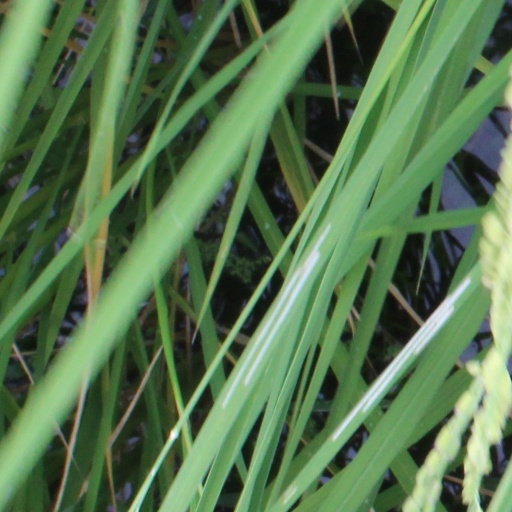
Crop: rice